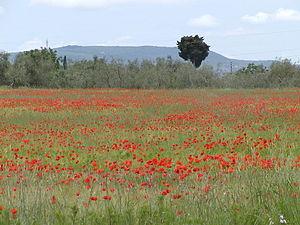
Champ en Toscane, Italie Italiano: Campo in Toscana, Italia
L’Aviv est la période annuelle de germination de l’orge, correspondant au mois de nissan.